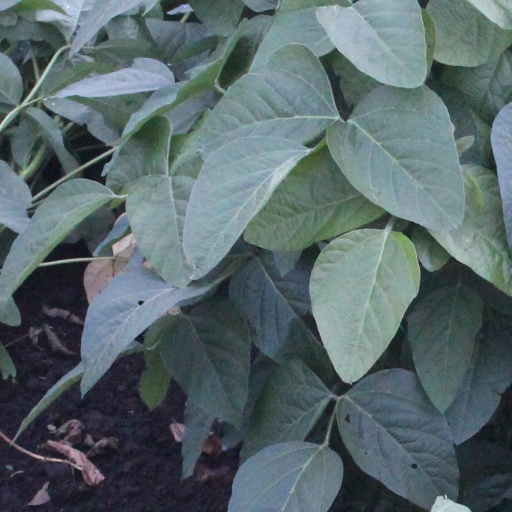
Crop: soybean